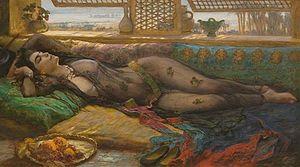
Frederick Arthur Bridgman né le 10 novembre 1847 à Tuskegee et mort le 13 janvier 1928 à Rouen est un peintre américain.